Niamtre

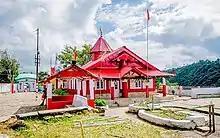
Nartiang Durga Temple

One of the major festivals celebrated by Niamtre followers is the Behdienkhlam, a festival intended to drive away diseases and invoke a prosperous harvest season. In the festival, the deities "U Mukhai, Mulong, Mooralong and Musniang" are worshipping for good harvest.